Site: brandenburg
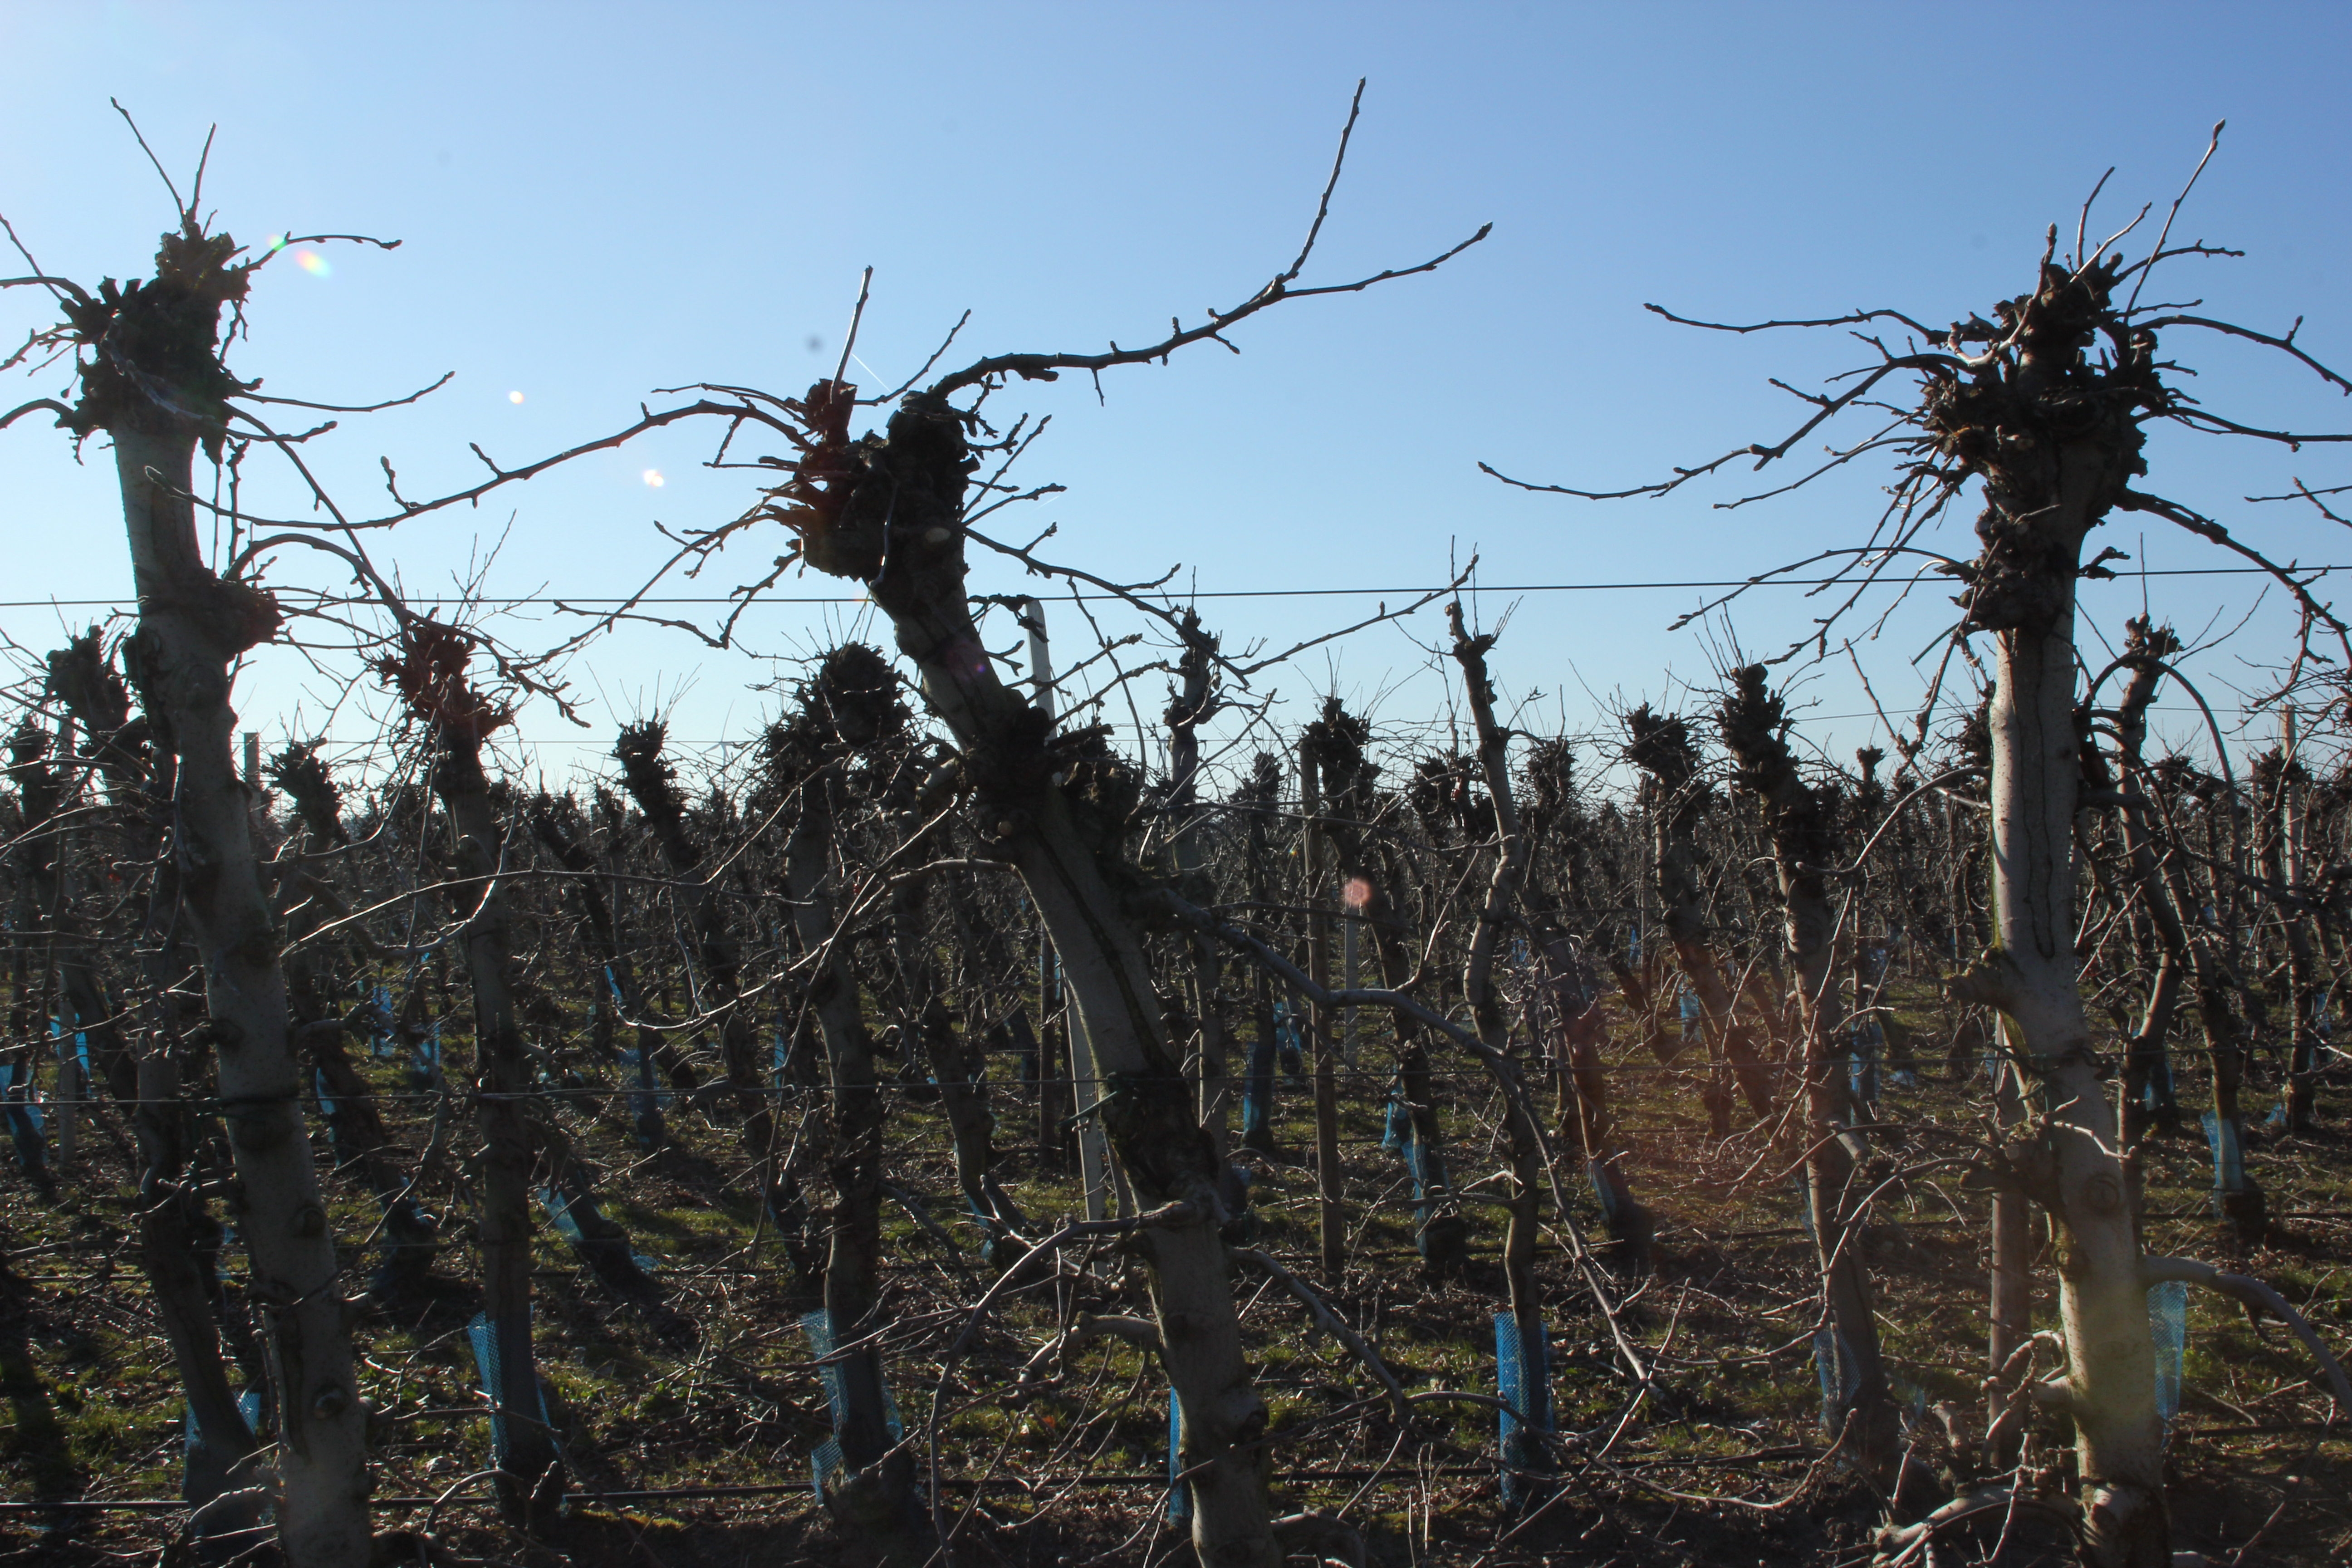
Growth stage (BBCH 03): Bud development